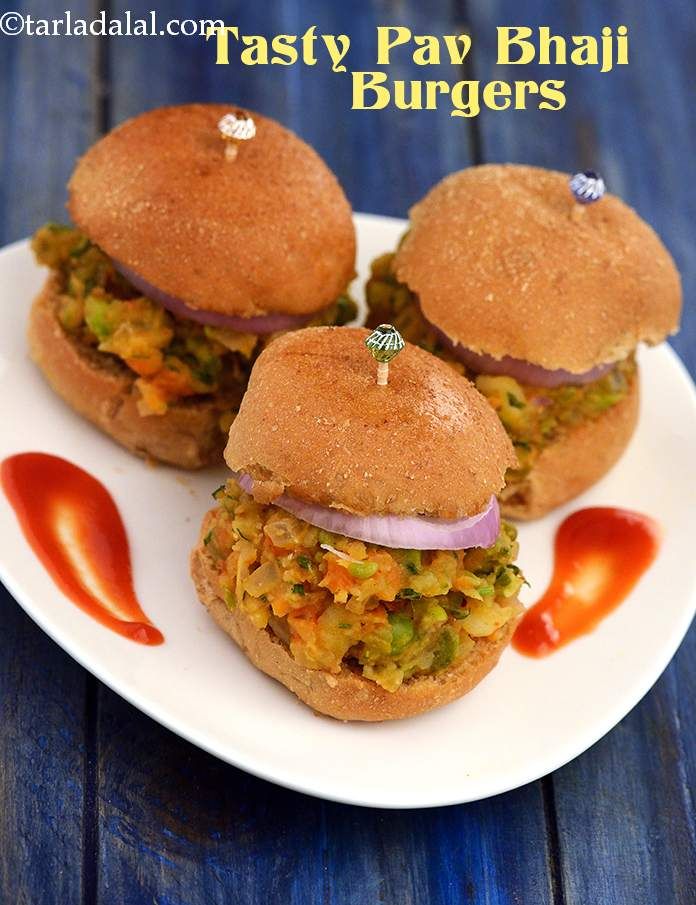
Dish: pav_bhaji